Bonkers (Sega Genesis video game)

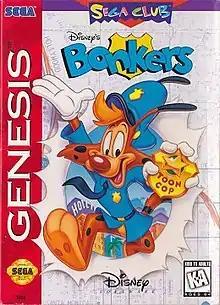

Bonkers is a 1994 action video game developed by Sega Interactive Development Division and published by Sega for the Sega Genesis. It is based on the animated television series "Bonkers", and was criticized for its gameplay.